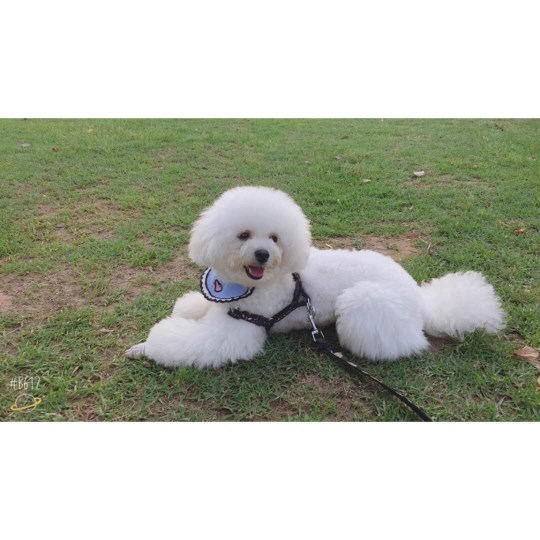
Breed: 3083-n000117-Bichon_Frise